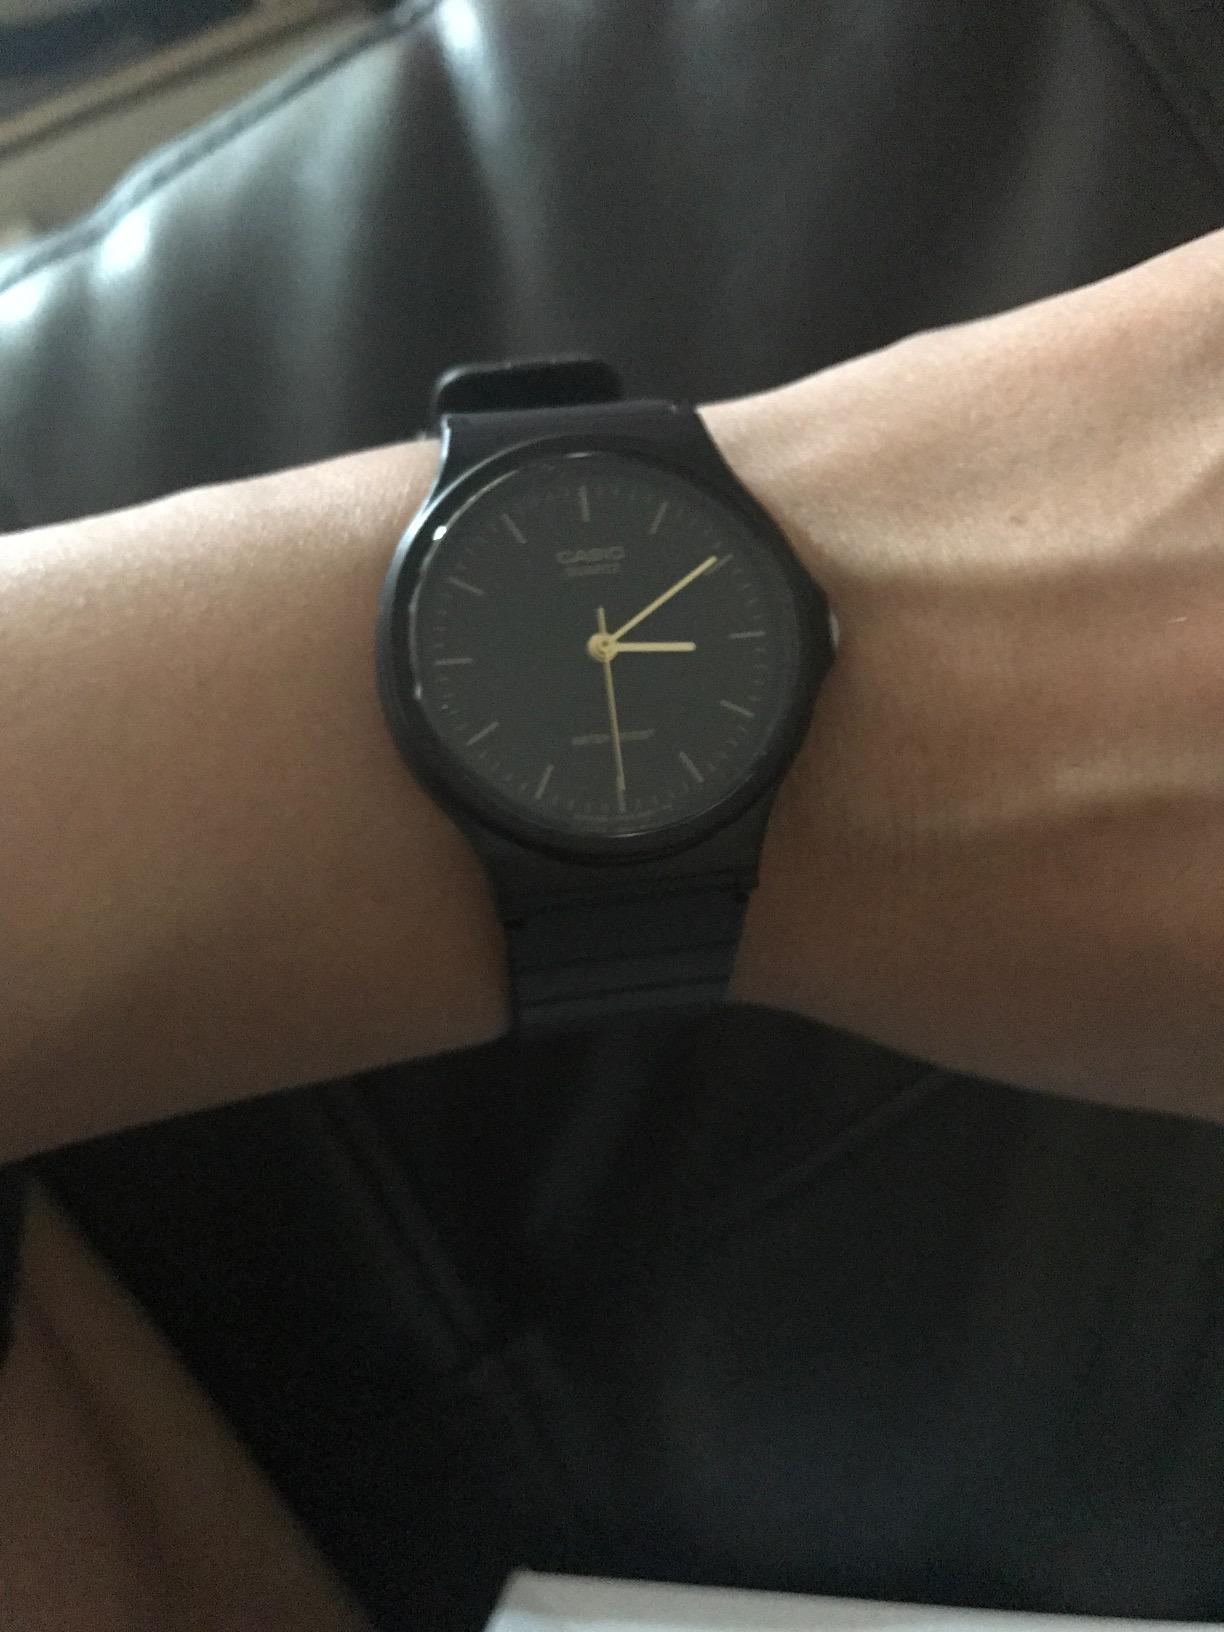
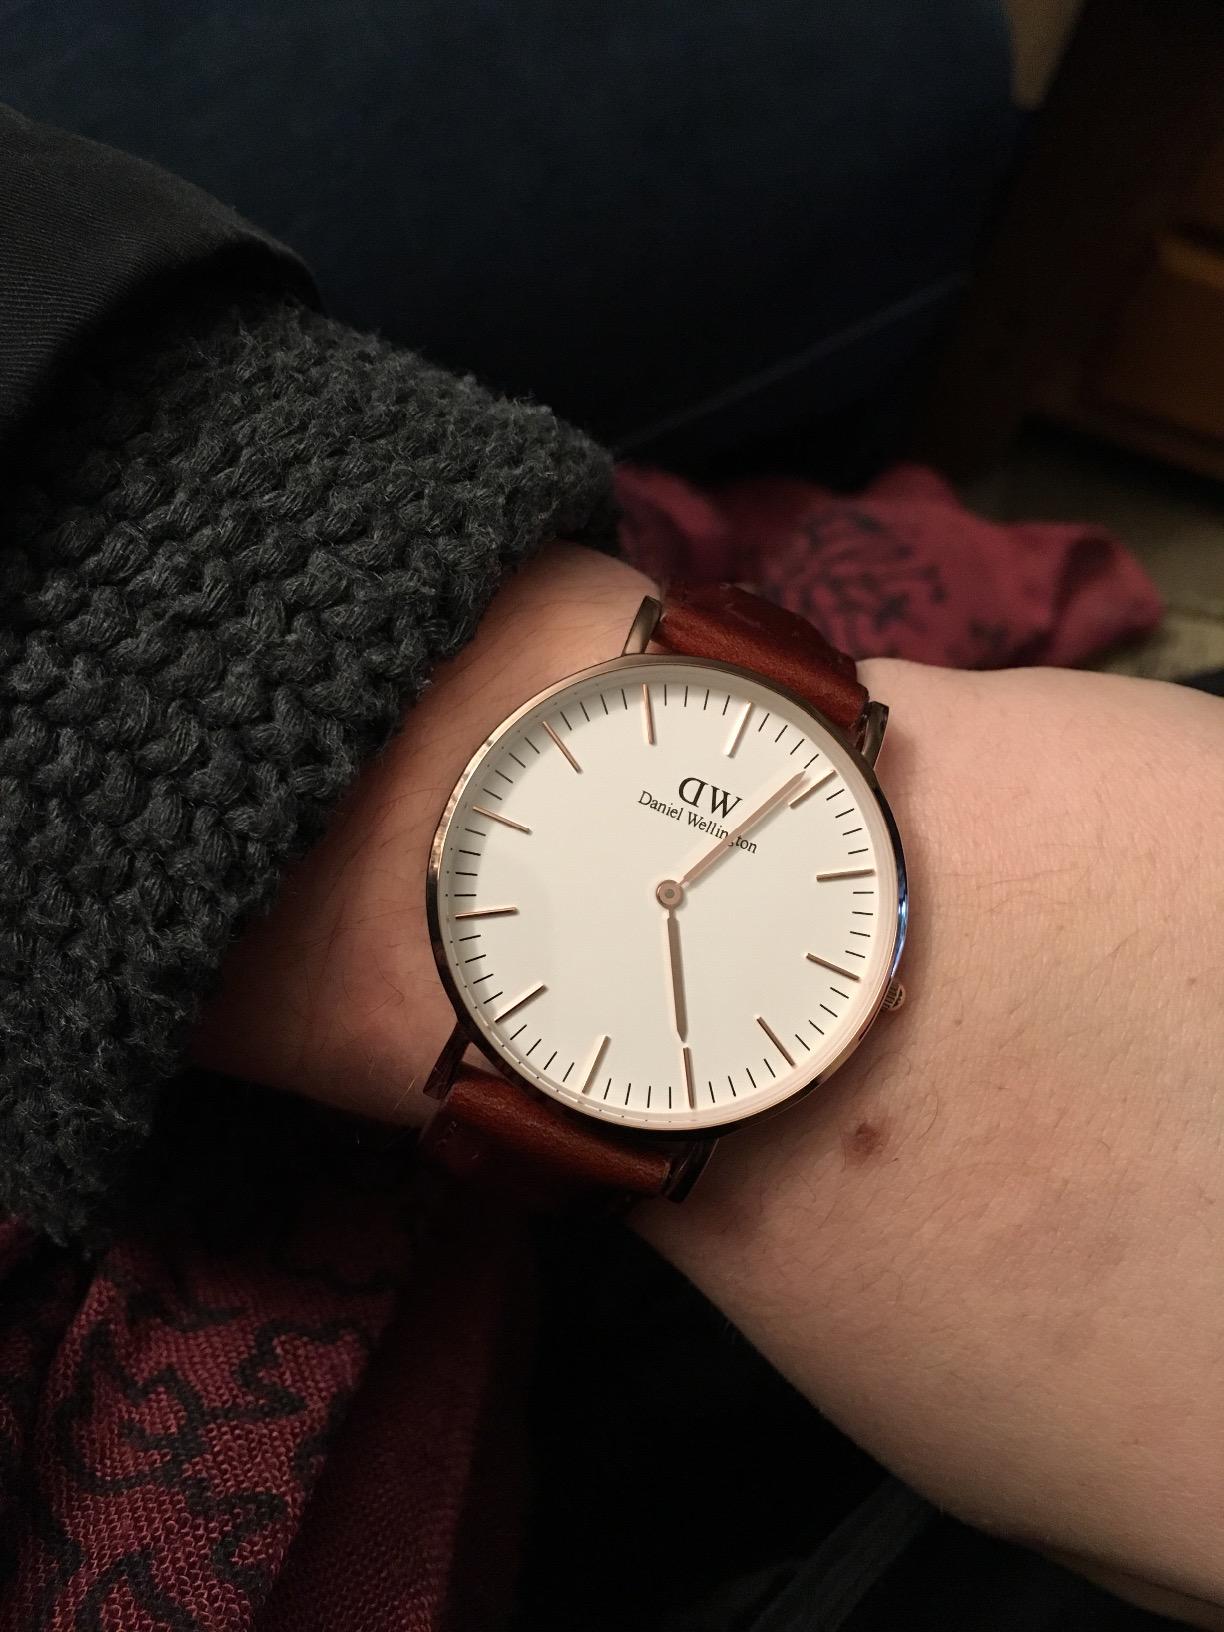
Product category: accessories_watch
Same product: no